Simon Berry

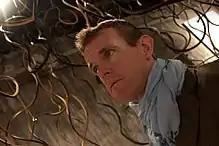
Berry at the Venice Biennale

Simon Paul Berry, (born in 1970) known by his alias Art of Trance, is an English trance music DJ. Berry is also known as Poltergeist or Vicious Circles, and has been a member of the trance groups Clanger, Conscious and Union Jack. He has been producing and remixing music since 1993. In addition to his work as an artist, Berry was the founder and head of Platipus Records, based in London. Initially his label only released his own tracks. His work was first distributed on vinyl and compact disc and then digital only from 2011.